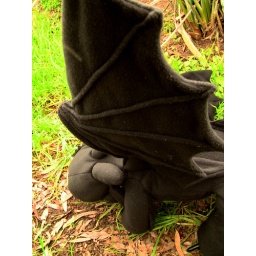
Put together with a sewing machine and also by hand. Made of black fleece and several other materials.